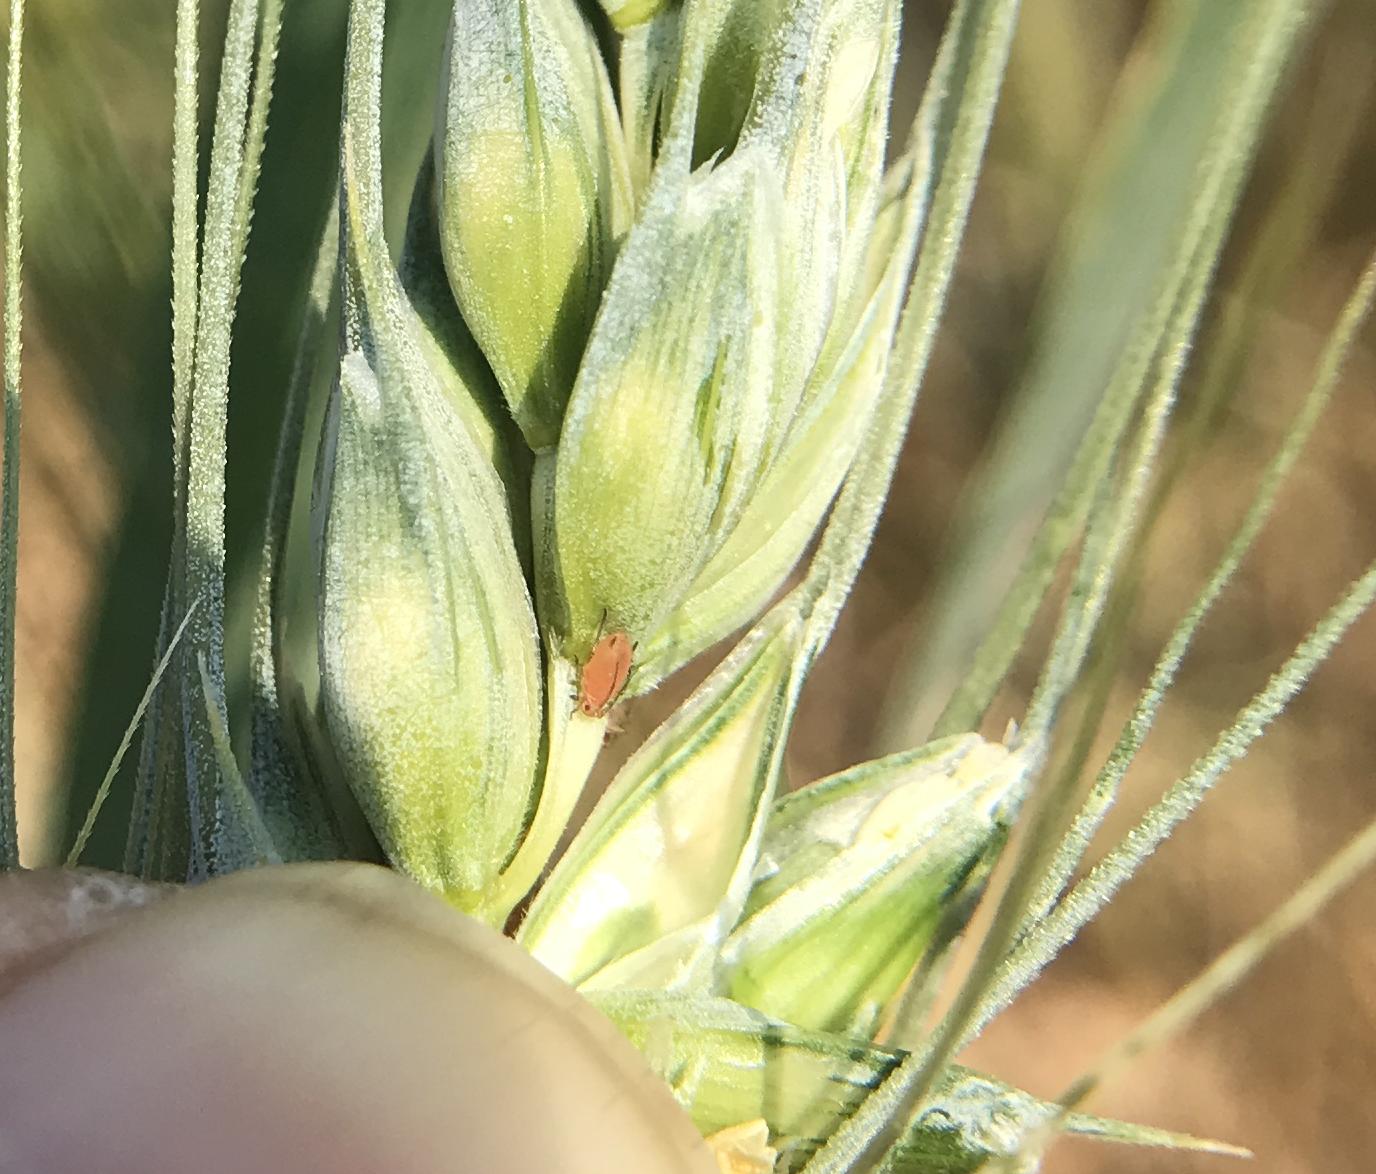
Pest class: english_grain_aphid